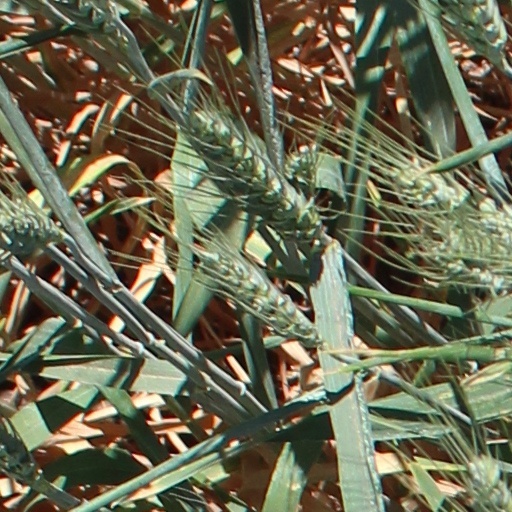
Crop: wheat